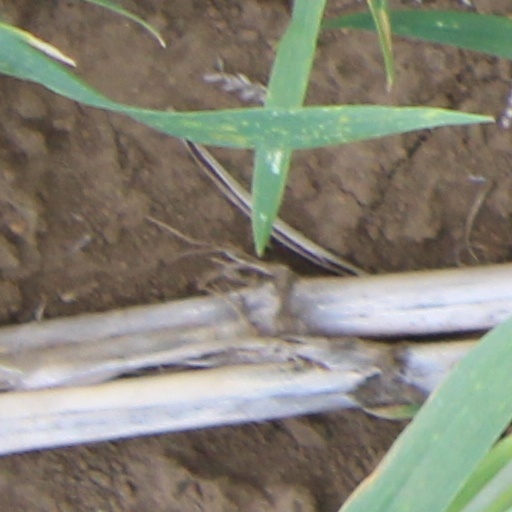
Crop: wheat